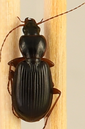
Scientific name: Synuchus impunctatus
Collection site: Harvard Forest & Quabbin Watershed NEON (HARV), plot HARV_001